Clostridioides difficile toxin B

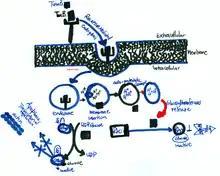
Figure 5: Intracellular modifications by TcdB. Firstly, Toxin B binds to the surface of the cell and is internalized by receptor-mediated endocytosis. Secondly, acidification of the endosome triggers the formation of a pore through which the GTD is translocated. Thirdly, uptake by UDP-glucose helps to bind to the GTPases and release into the cytosol. Finally, the GTD glucosylates Rho family GTPases at the cell membrane and control transcription regulation and ultimately apoptosis of the cell.

The cause of cytotoxic activity by TcdB within the host cell is mainly mediated via receptor endocytosis. Acidic endosomes allow toxin B to enter the cytosol. This phenomenon takes place by a binding receptor region, which enables toxin to enter host cells. Through the accessibility of the host cells' cytosol, TcdB deactivates the small GTPases (Fig. 5), e.g. the Rho family members Rac and Cdc42 by the process of glycosylation of threonine 35 in Cdc42 and Rac, and threonine 37 in Rho. These Rho GTPases are found ubiquitously in the cytosol of eukaryotic cells that are responsible for the organization of the actin cytoskeleton because the toxins in the cytosol cause condensation of actin filaments as a consequence of cell rounding and membrane blebbing (Fig. 3), which ultimately leads to apoptosis. TcdB causes critical changes to cell dynamics and morphology. Figure 3 shows the probable effect of toxin B on a cell's surface; membrane blebbing (black arrows). In addition, TcdB inactivates Rho GTPases. As a consequence, cell-cell junctions are disrupted, which enhances epithelial permeability of toxin B and fluid accumulation in the lumen. This is one of the main causative agents in contracting "C. difficile"-associated diarrhea (CDAD)(Fig. 5).